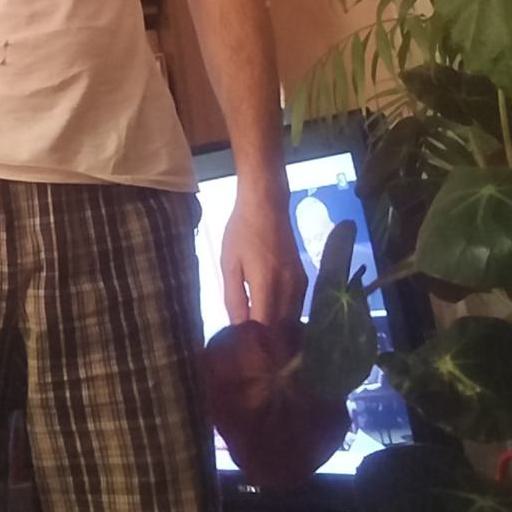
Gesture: no_gesture